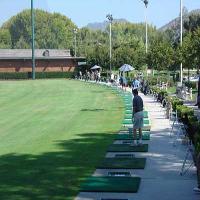
Weather: sun or clear